Tirreno–Adriatico

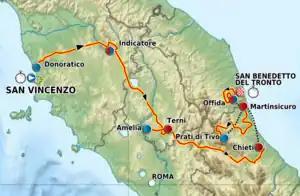
Route of the 2012 Tirreno–Adriatico

In its early years Tirreno–Adriatico often started close to Rome and even Naples. Since the 1990s the start is usually higher up in seaside resorts on the Tuscan coast of the Tyrrhenian Sea, before crossing the spine of the Italian peninsula to its eastern coast on the Adriatic Sea. Raced over seven days, there are several stages for sprinters, some for climbers, usually one or two time trials and at least one uphill sprint finish for "puncheurs".